Asian Human Rights Development Organization

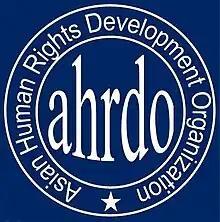

Asian Human Rights Development Organization is established in Pakistan under section 42 of The Companies Ordinance, 1984, It is generally accepted to be the first human rights organization registered with the federal government for nationwide operations. The Organization has been working in Pakistan since 1999.